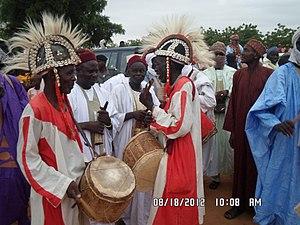
Zinder yan ganga